Hiram Abiff

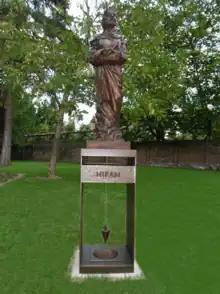
Bronze statue by Nickolaus-Otto Kruch, Berlin, Germany (2013).

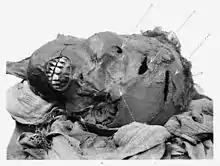
Lomas and Knight claim the wounds of Sequenre Tao II make him a match for Hiram Abiff

The legend of Hiram Abiff as related in Anglo-American Masonic jurisdictions underpins the Third Degree and first appeared in the early 1720s. It generally starts with his arrival in Jerusalem, and his appointment by Solomon as chief architect and master of works at the construction of his temple. As the temple is nearing completion, three fellowcraft masons from the workforce ambush him as he leaves the building, demanding the secrets of a master mason. Hiram is challenged by each in turn and, at each refusal to divulge the information, his assailant strikes him with a mason's tool (differing between jurisdictions). He is injured by the first two assailants, and struck dead by the last.